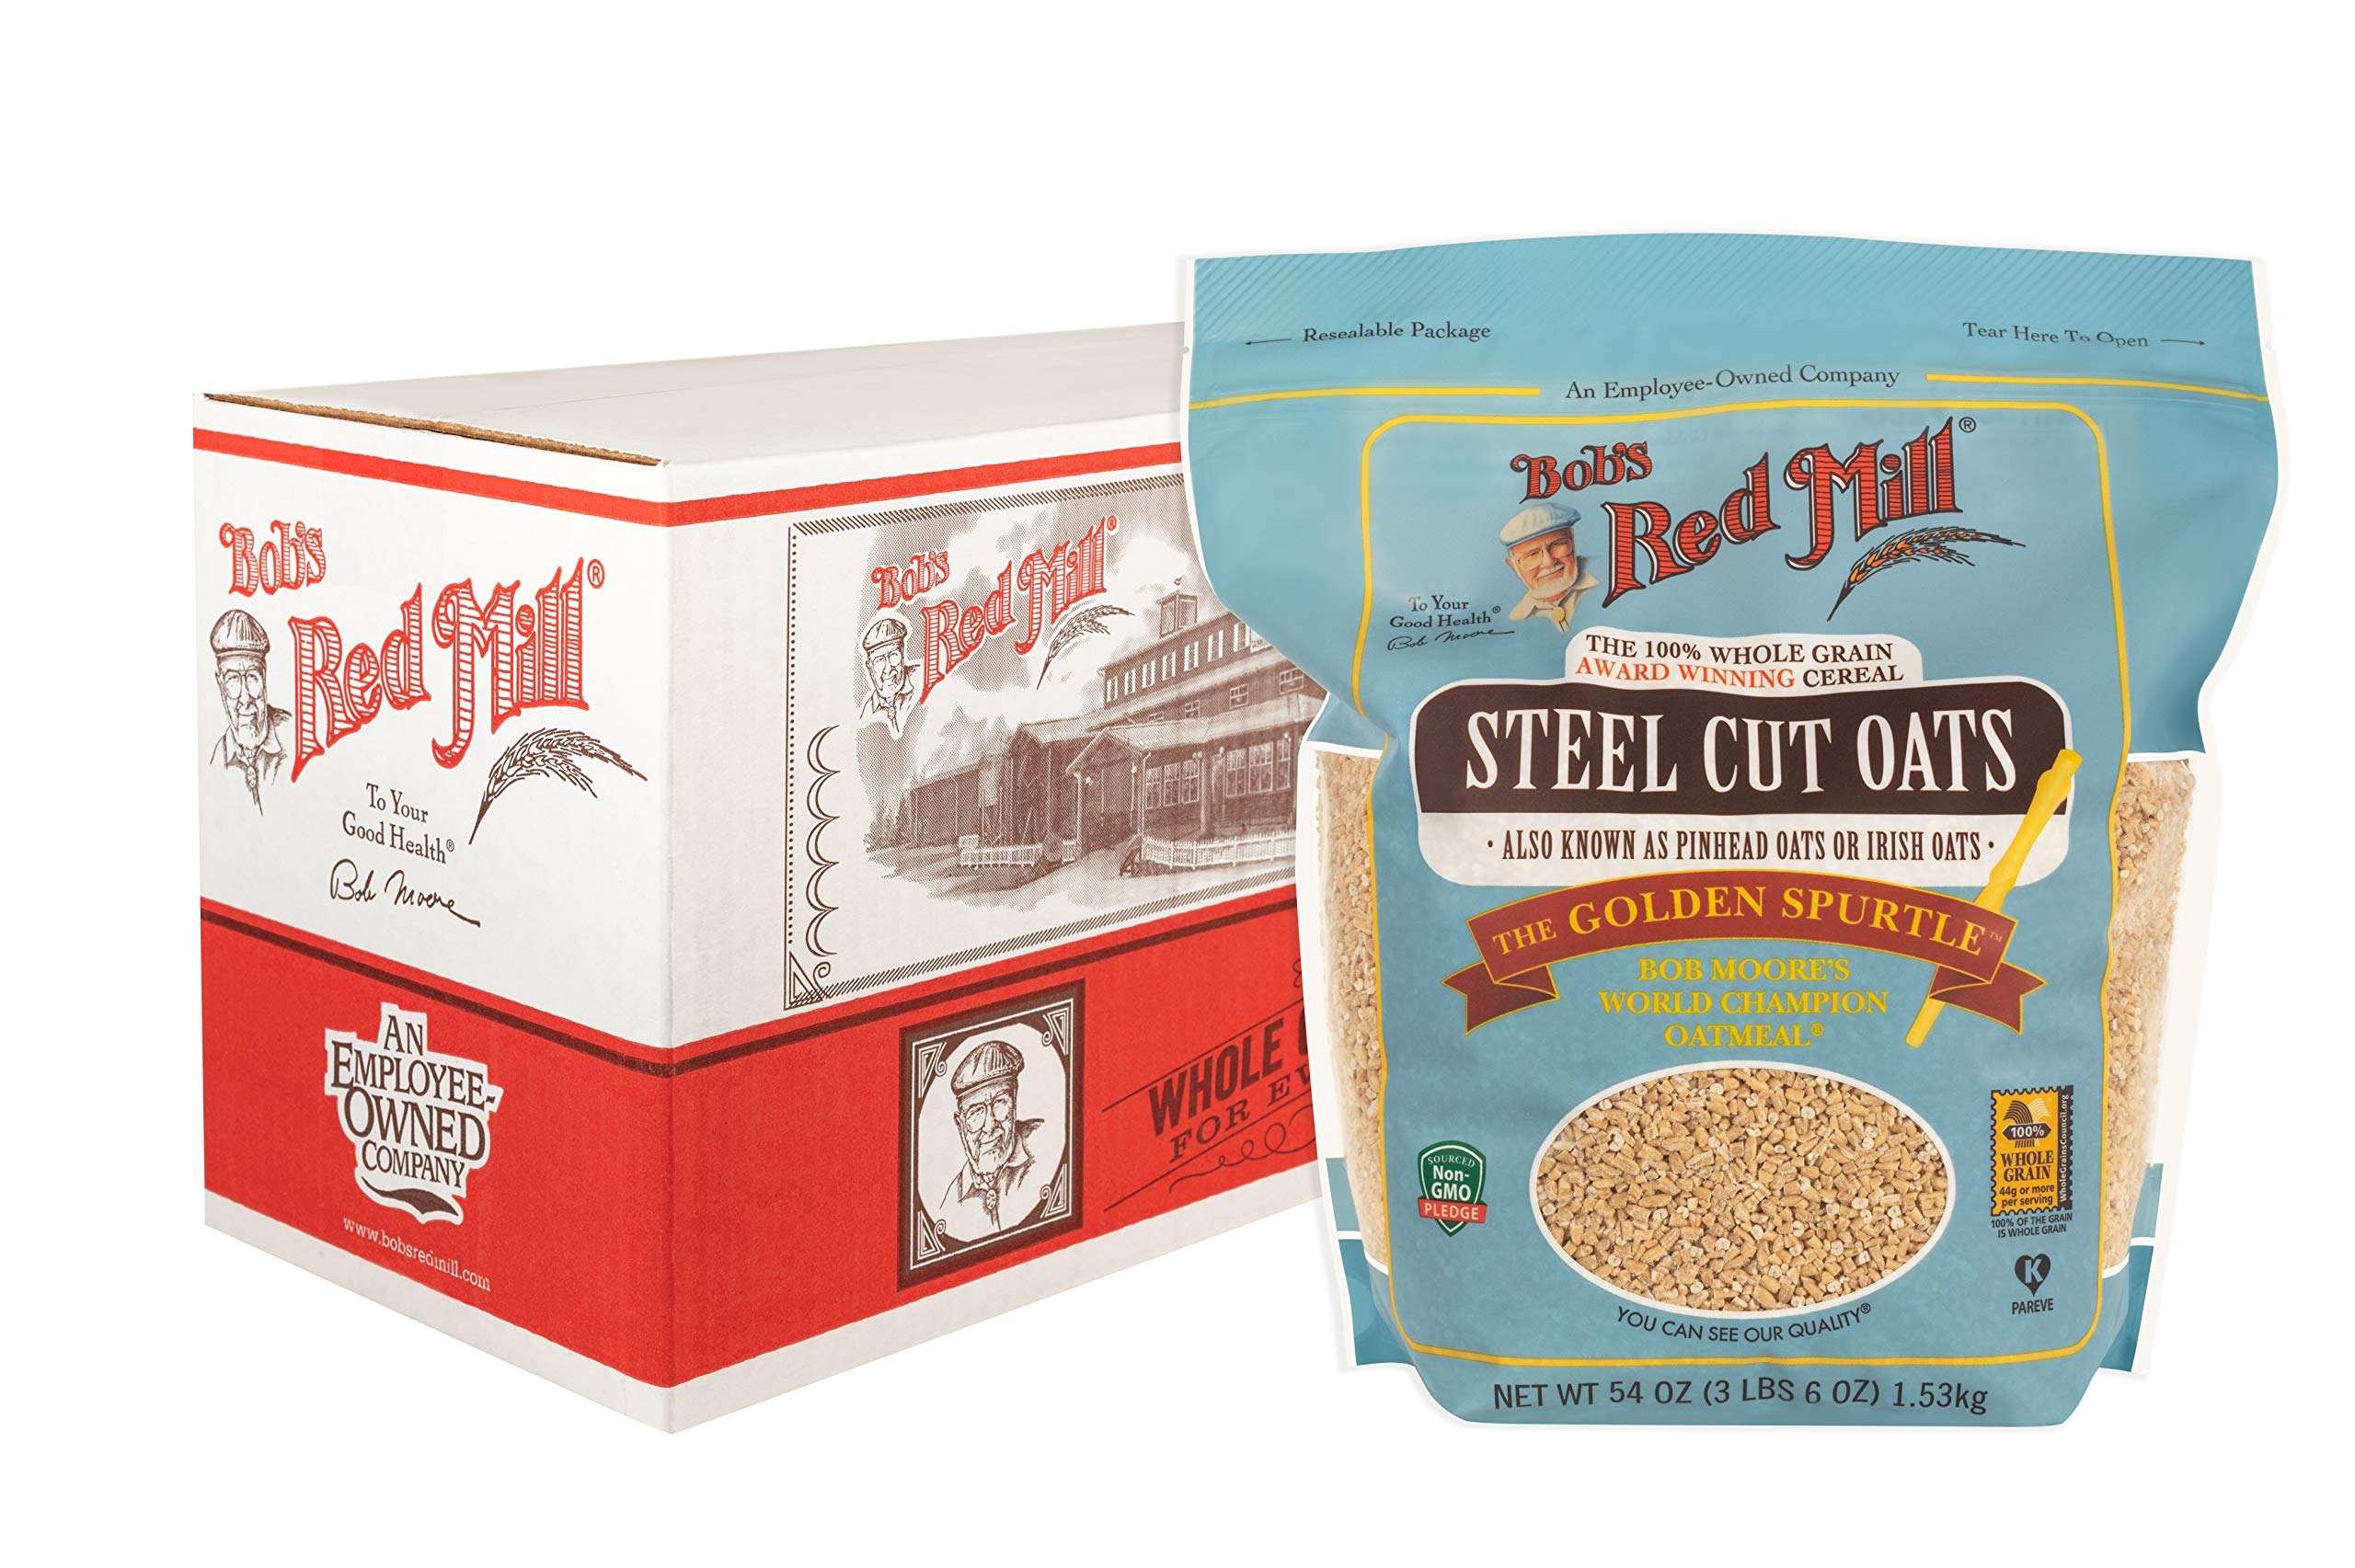
Item Name: Bob's Red Mill Steel Cut Oats, 54oz (Pack of 4) - Non GMO, Whole Grain, Vegan, Kosher
Bullet Point 1: Makes a delightful, full-bodied hot cereal with an appealing, chewy texture
Bullet Point 2: Steel cut oatmeal is made from whole oat groats that have been cut into neat little pieces on a steel buhr mill
Bullet Point 3: Also known as Irish oats or pinhead oats, steel cut oats have a firmer “bite” than traditional rolled oats, and can also be used in savory dishes like risotto
Bullet Point 4: Steel cut oats make an especially filling breakfast and a great start to your day. Just don’t forget to set aside 15-20 minutes to cook them
Value: 216.0
Unit: Ounce

Price: 8.82